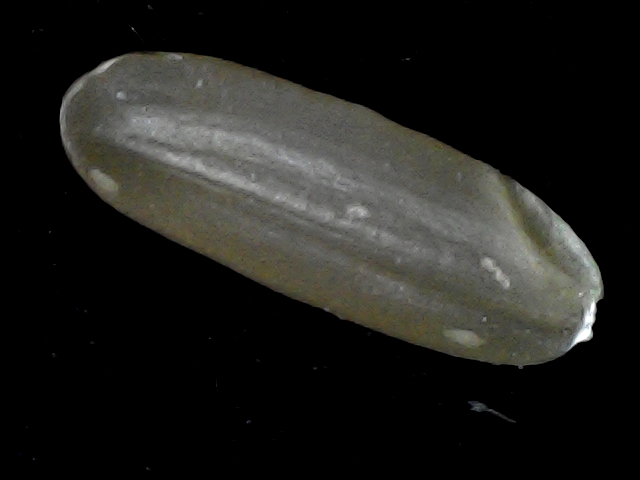
Rice variety: BR23